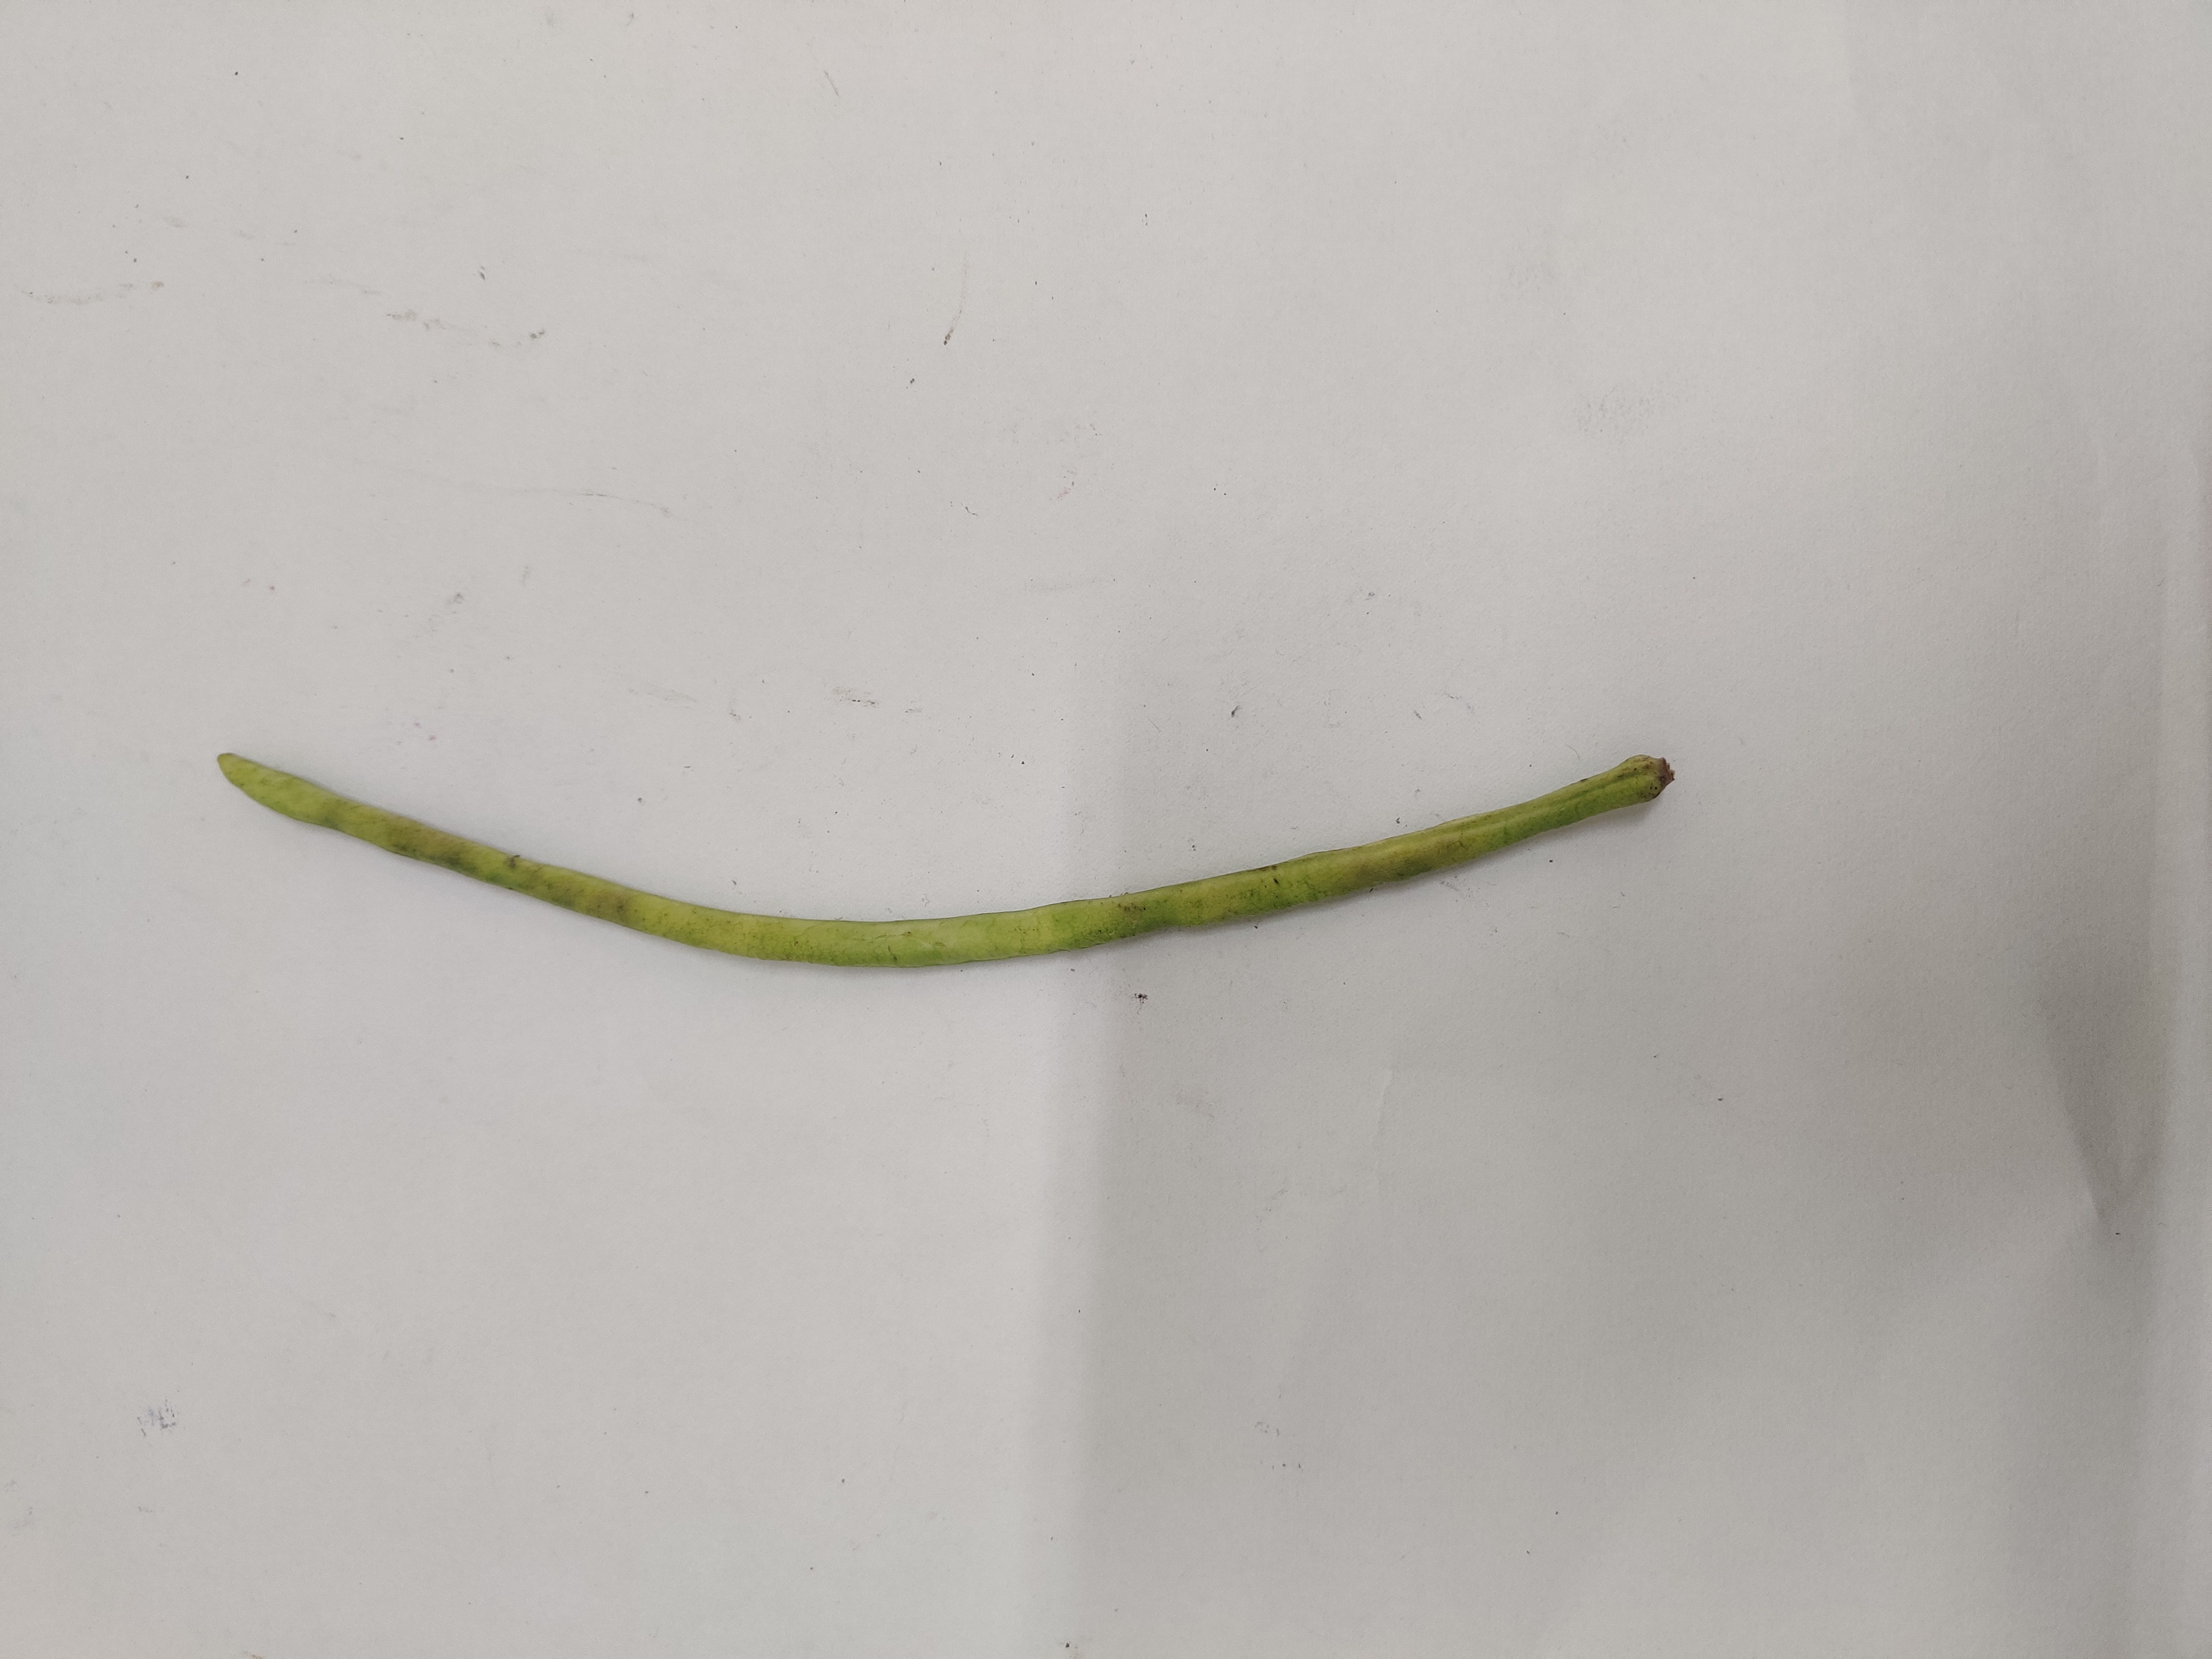
Crop: Cowpea
Condition: Severely Damaged